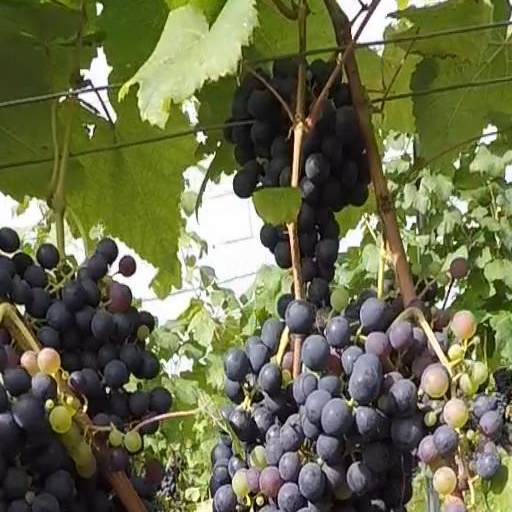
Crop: grape